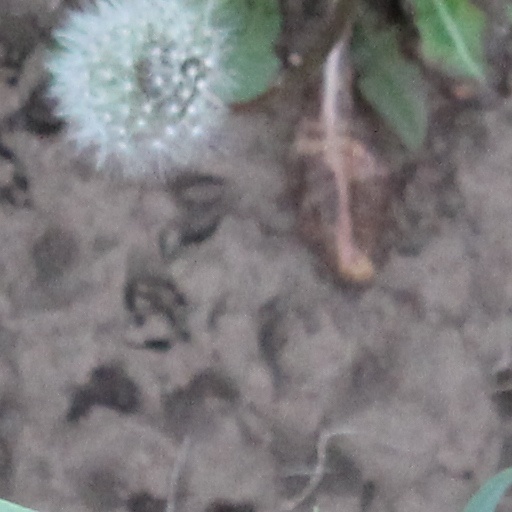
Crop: wheat